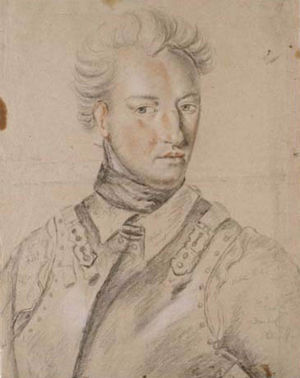
Karl 12. af Sverige / Malerier med Karl XII som motiv
Karl 12. var konge af Sverige fra 1697 til 1718. Han blev født 17. juni 1682. Han var søn af kong Karl 11. af Sverige og den danske prinsesse Ulrike Eleonore, der var datter af kong Frederik 3. Kong Karl 12. kendes som Krigerkongen i Sverige, og var den sidste konge i Sveriges stormagtstid.